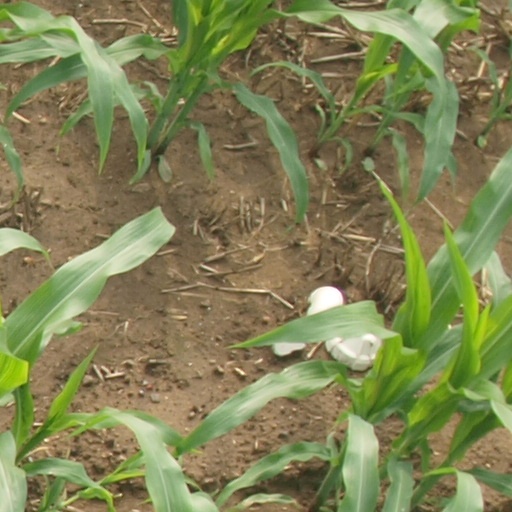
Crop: maize; corn